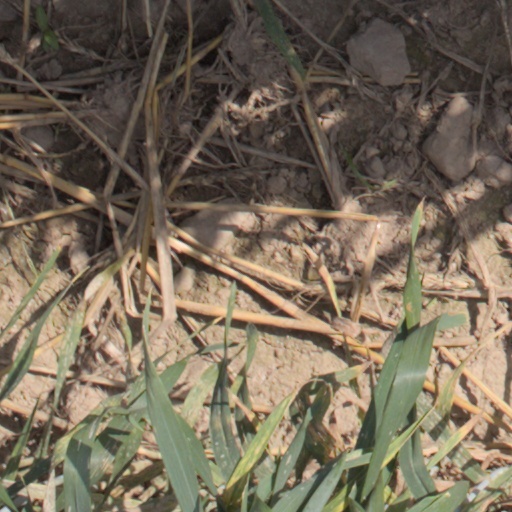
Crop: wheat